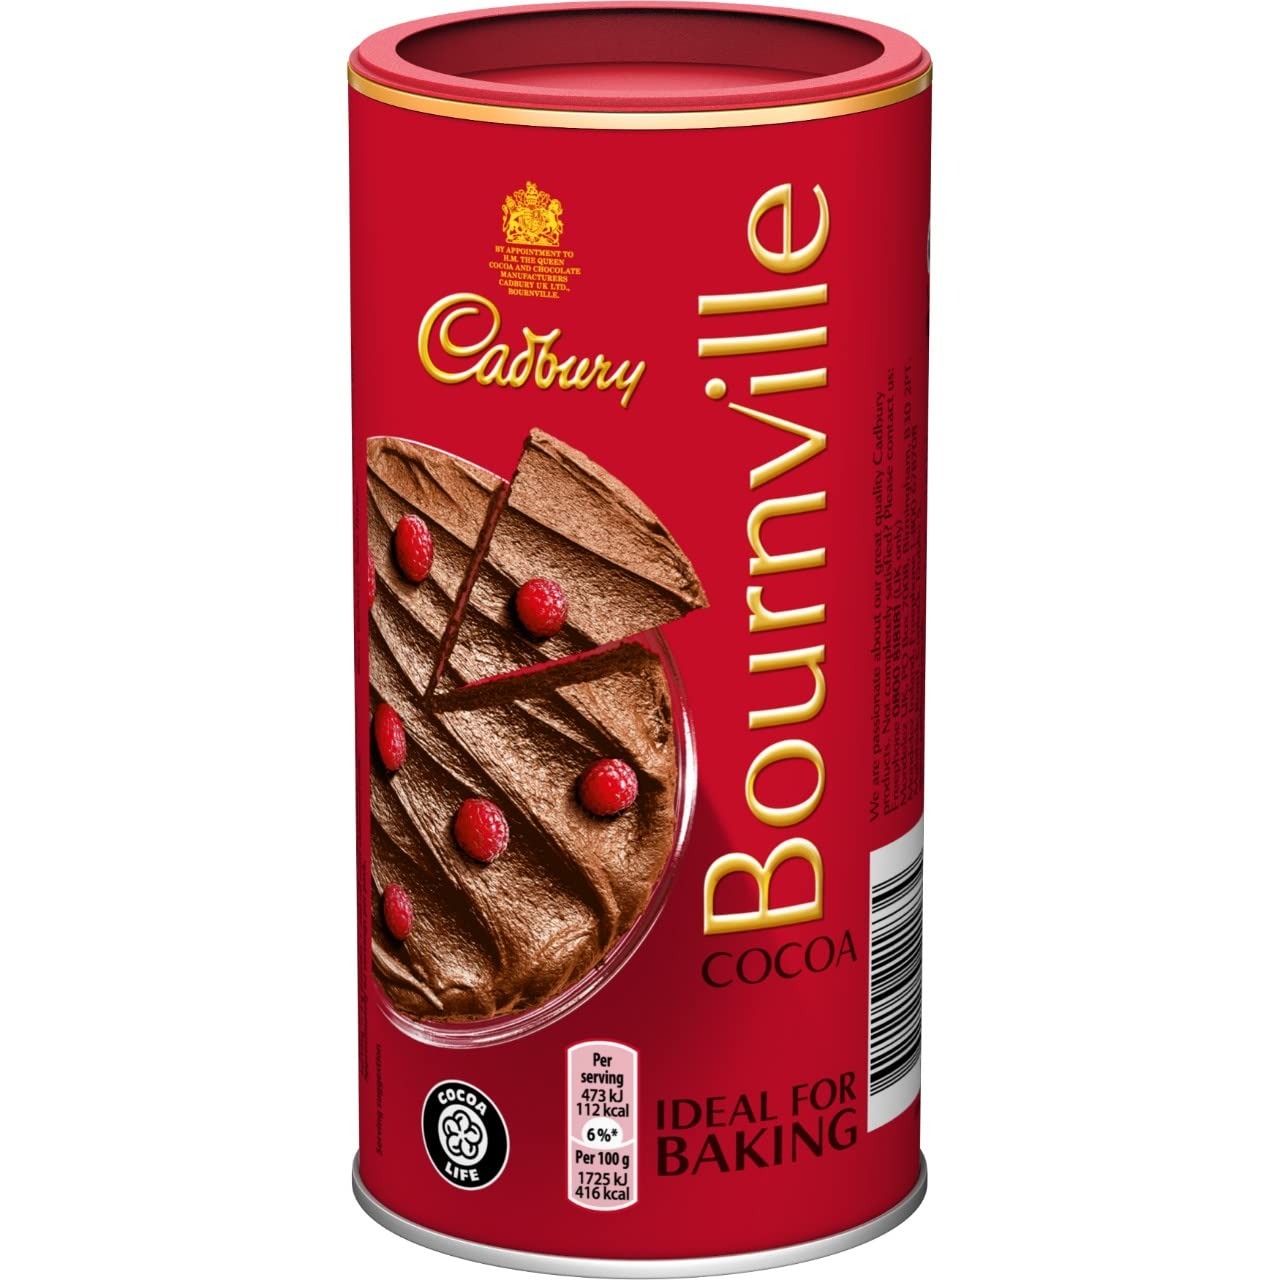
Item Name: Cadbury Bournville Cocoa, 250G
Bullet Point 1: Made from 100% Cocoa beans
Bullet Point 2: Perfect for baking and cooking
Bullet Point 3: Bourneville cocoa is fairtrade certified
Bullet Point 4: Suitable for vegetarians
Value: 8.82
Unit: Ounce

Price: 33.93